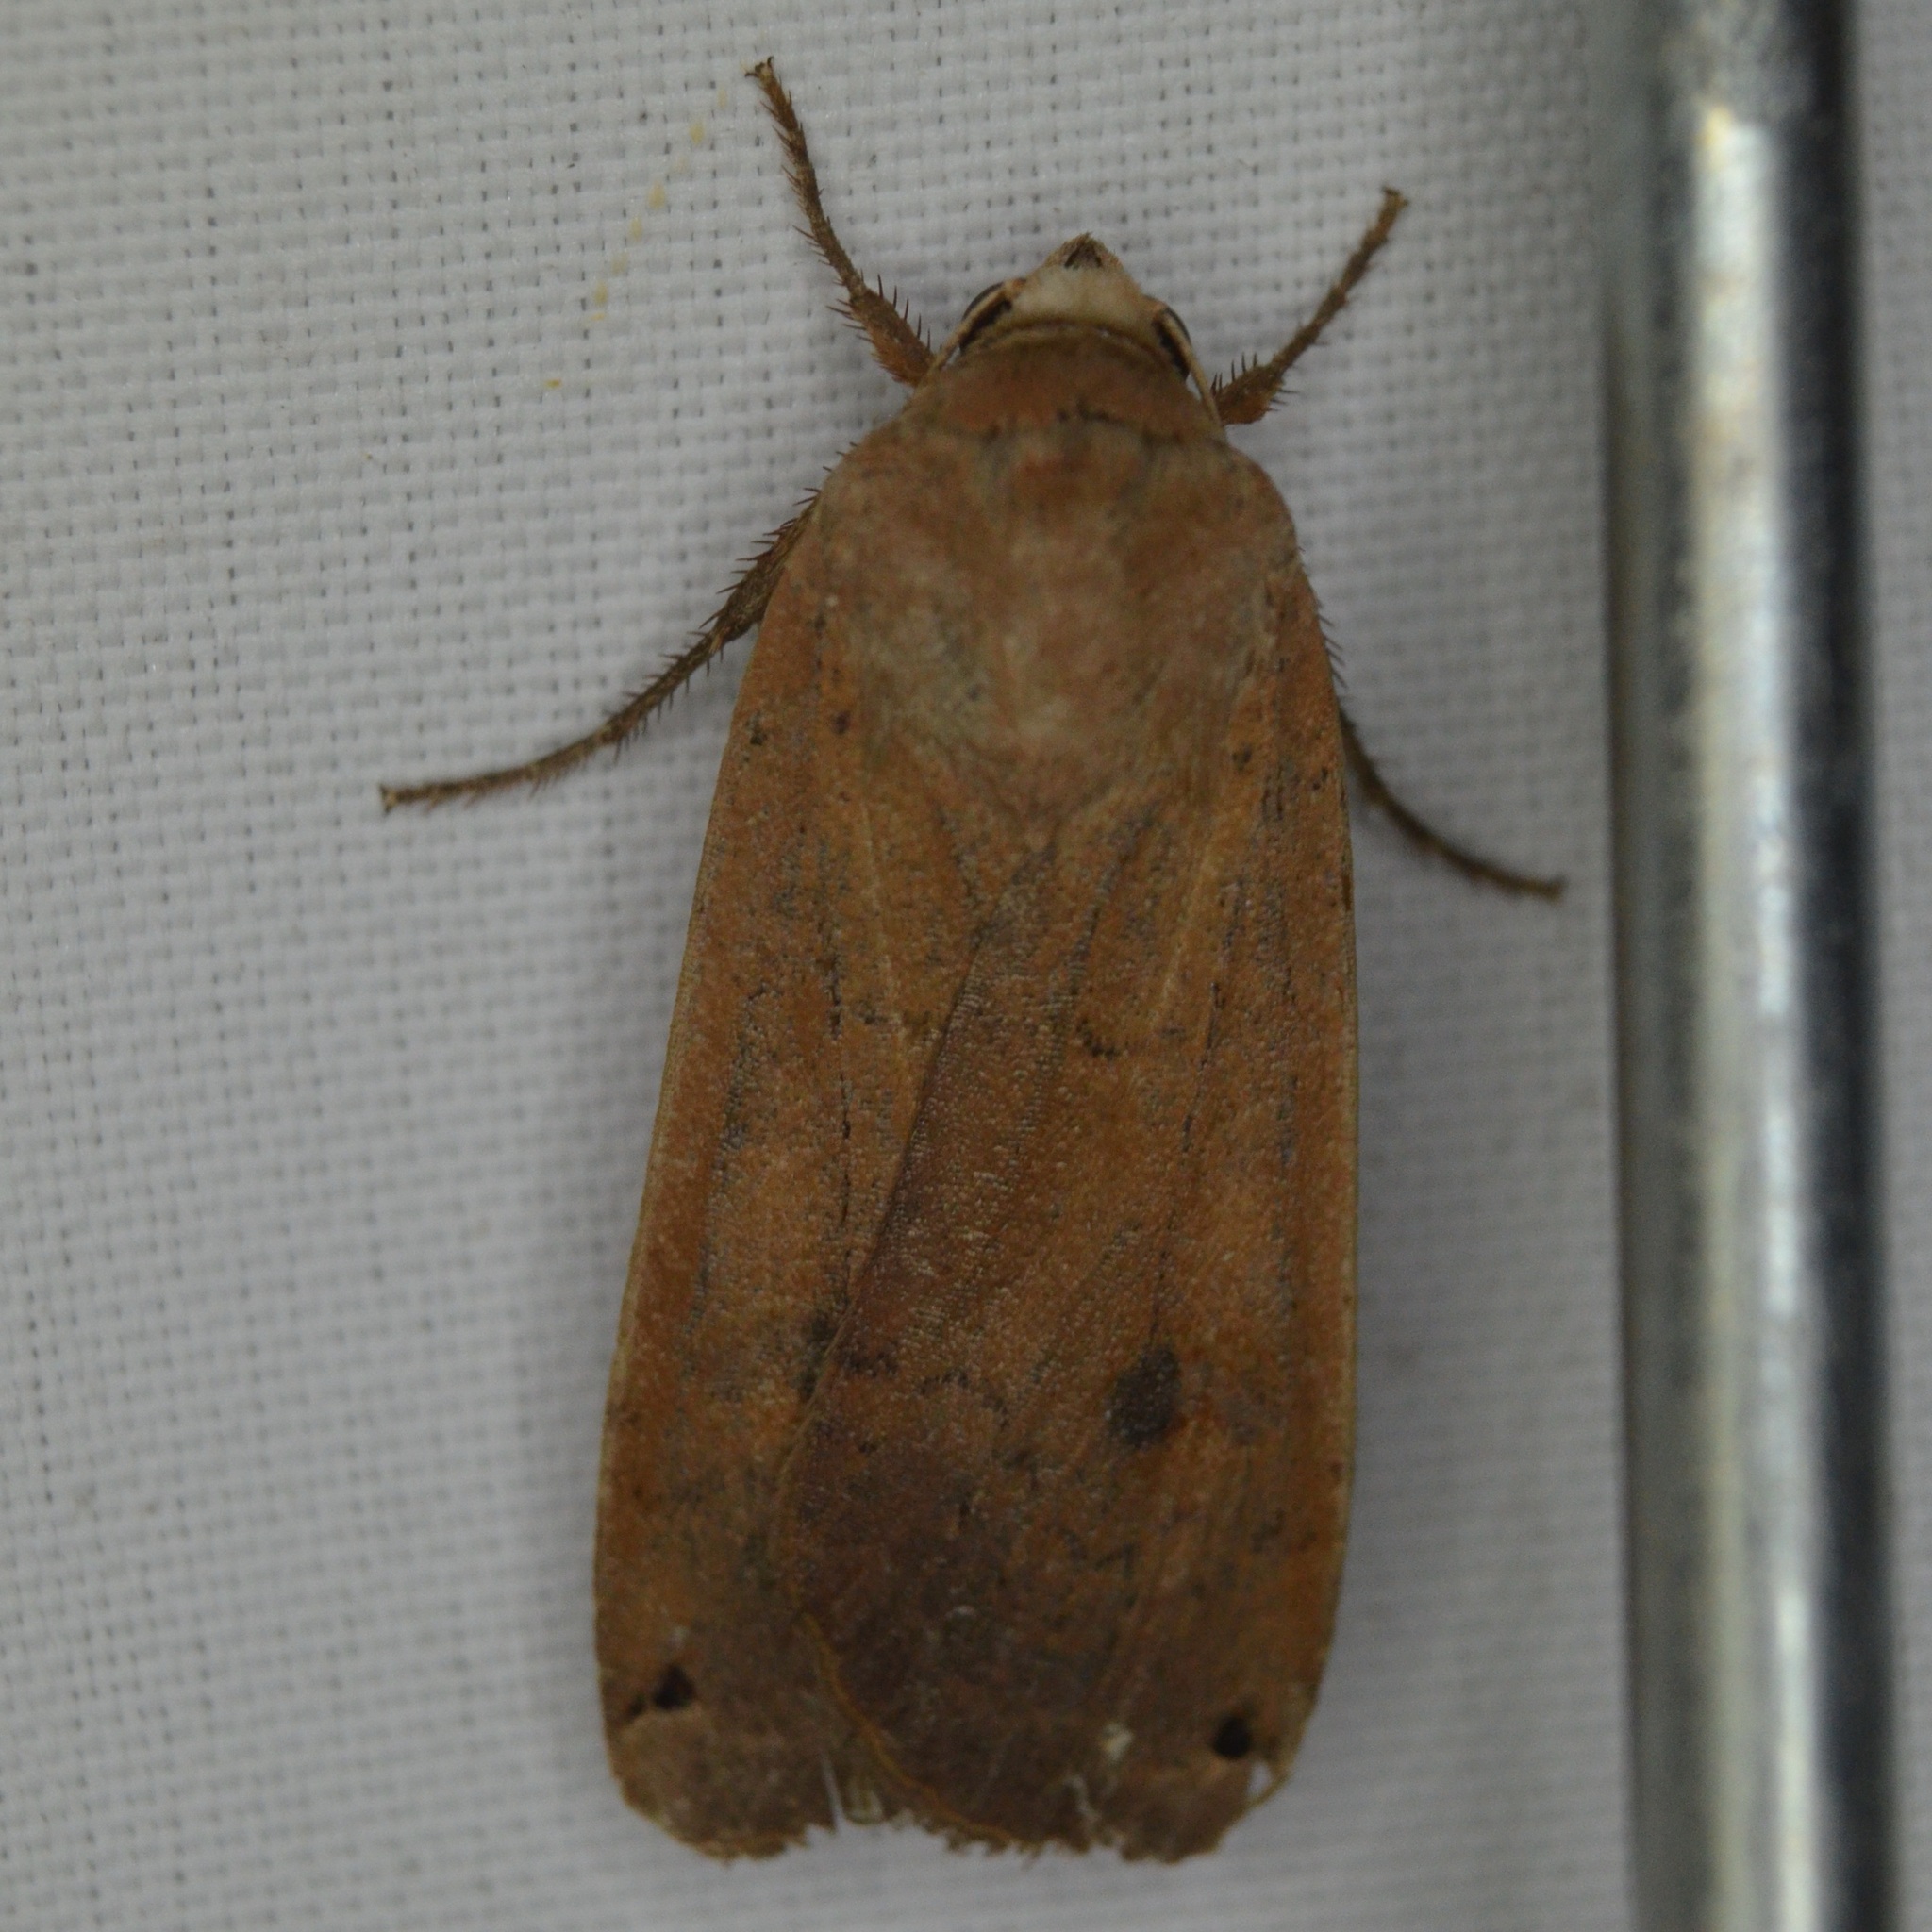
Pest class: cutworms